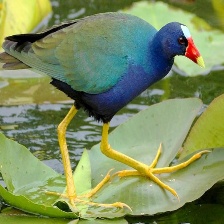
Species: PURPLE GALLINULE
Scientific name: PORPHYRIO MARTINICUS
ImageNet parent category: european_gallinule